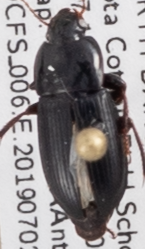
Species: Harpalus opacipennis
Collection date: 2019-07-02
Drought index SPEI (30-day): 0.794
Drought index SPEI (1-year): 0.786
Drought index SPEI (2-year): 0.114